First Francoism

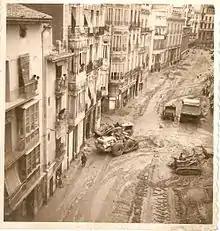
Cleaning mud in a central street of Valencia after the overflowing of the Turia river that flooded the city in October 1957.

The international rehabilitation of Franco's regime and the approval by referendum of the Law of Succession in July 1947 weakened the monarchist option to such an extent that Don Juan de Borbón changed his strategy with respect to Franco and on August 25, 1948, he met with the "Generalissimo" on his yacht Azor anchored in the Bay of Biscay. As a result, it was agreed that Don Juan's son, Juan Carlos de Borbón, would be educated in Spain under the tutelage of General Franco (on November 7, the 10-year-old prince arrived in Spain). The interview had been promoted by the collaborationist monarchists, such as the Duke of Sotomayor and Julio Danvila, and the general was accompanied by Prince Jaime de Borbón, Don Juan's older brother, "perhaps as a reminder that there were changes in the struggle for the restoration of the Monarchy".